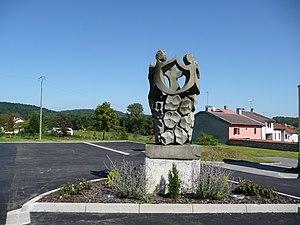
Sculpture La fraternité par Jean-Louis Rollin, place de la mairie à Bleurville
Bleurville est une commune française située dans le département des Vosges, en région Grand Est.
Cet article recense les œuvres d'art dans l'espace public dans les Vosges, en France.